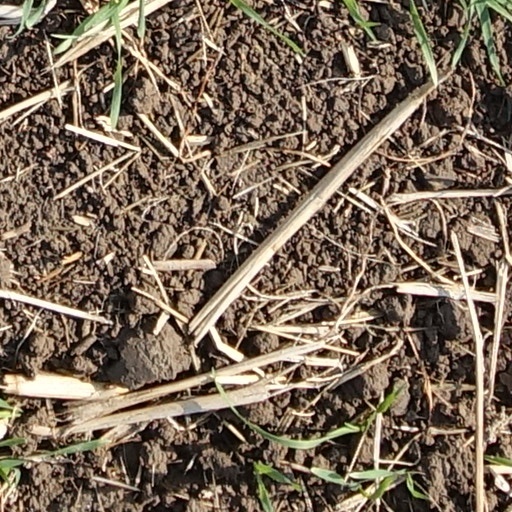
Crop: wheat